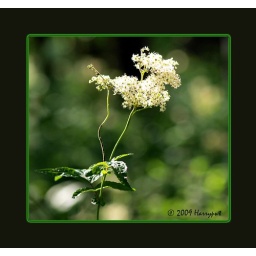
you can easily find this attractive wild white flower in many places in helsinki